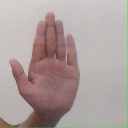
अक्षर: ध